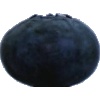
Label: blueberry